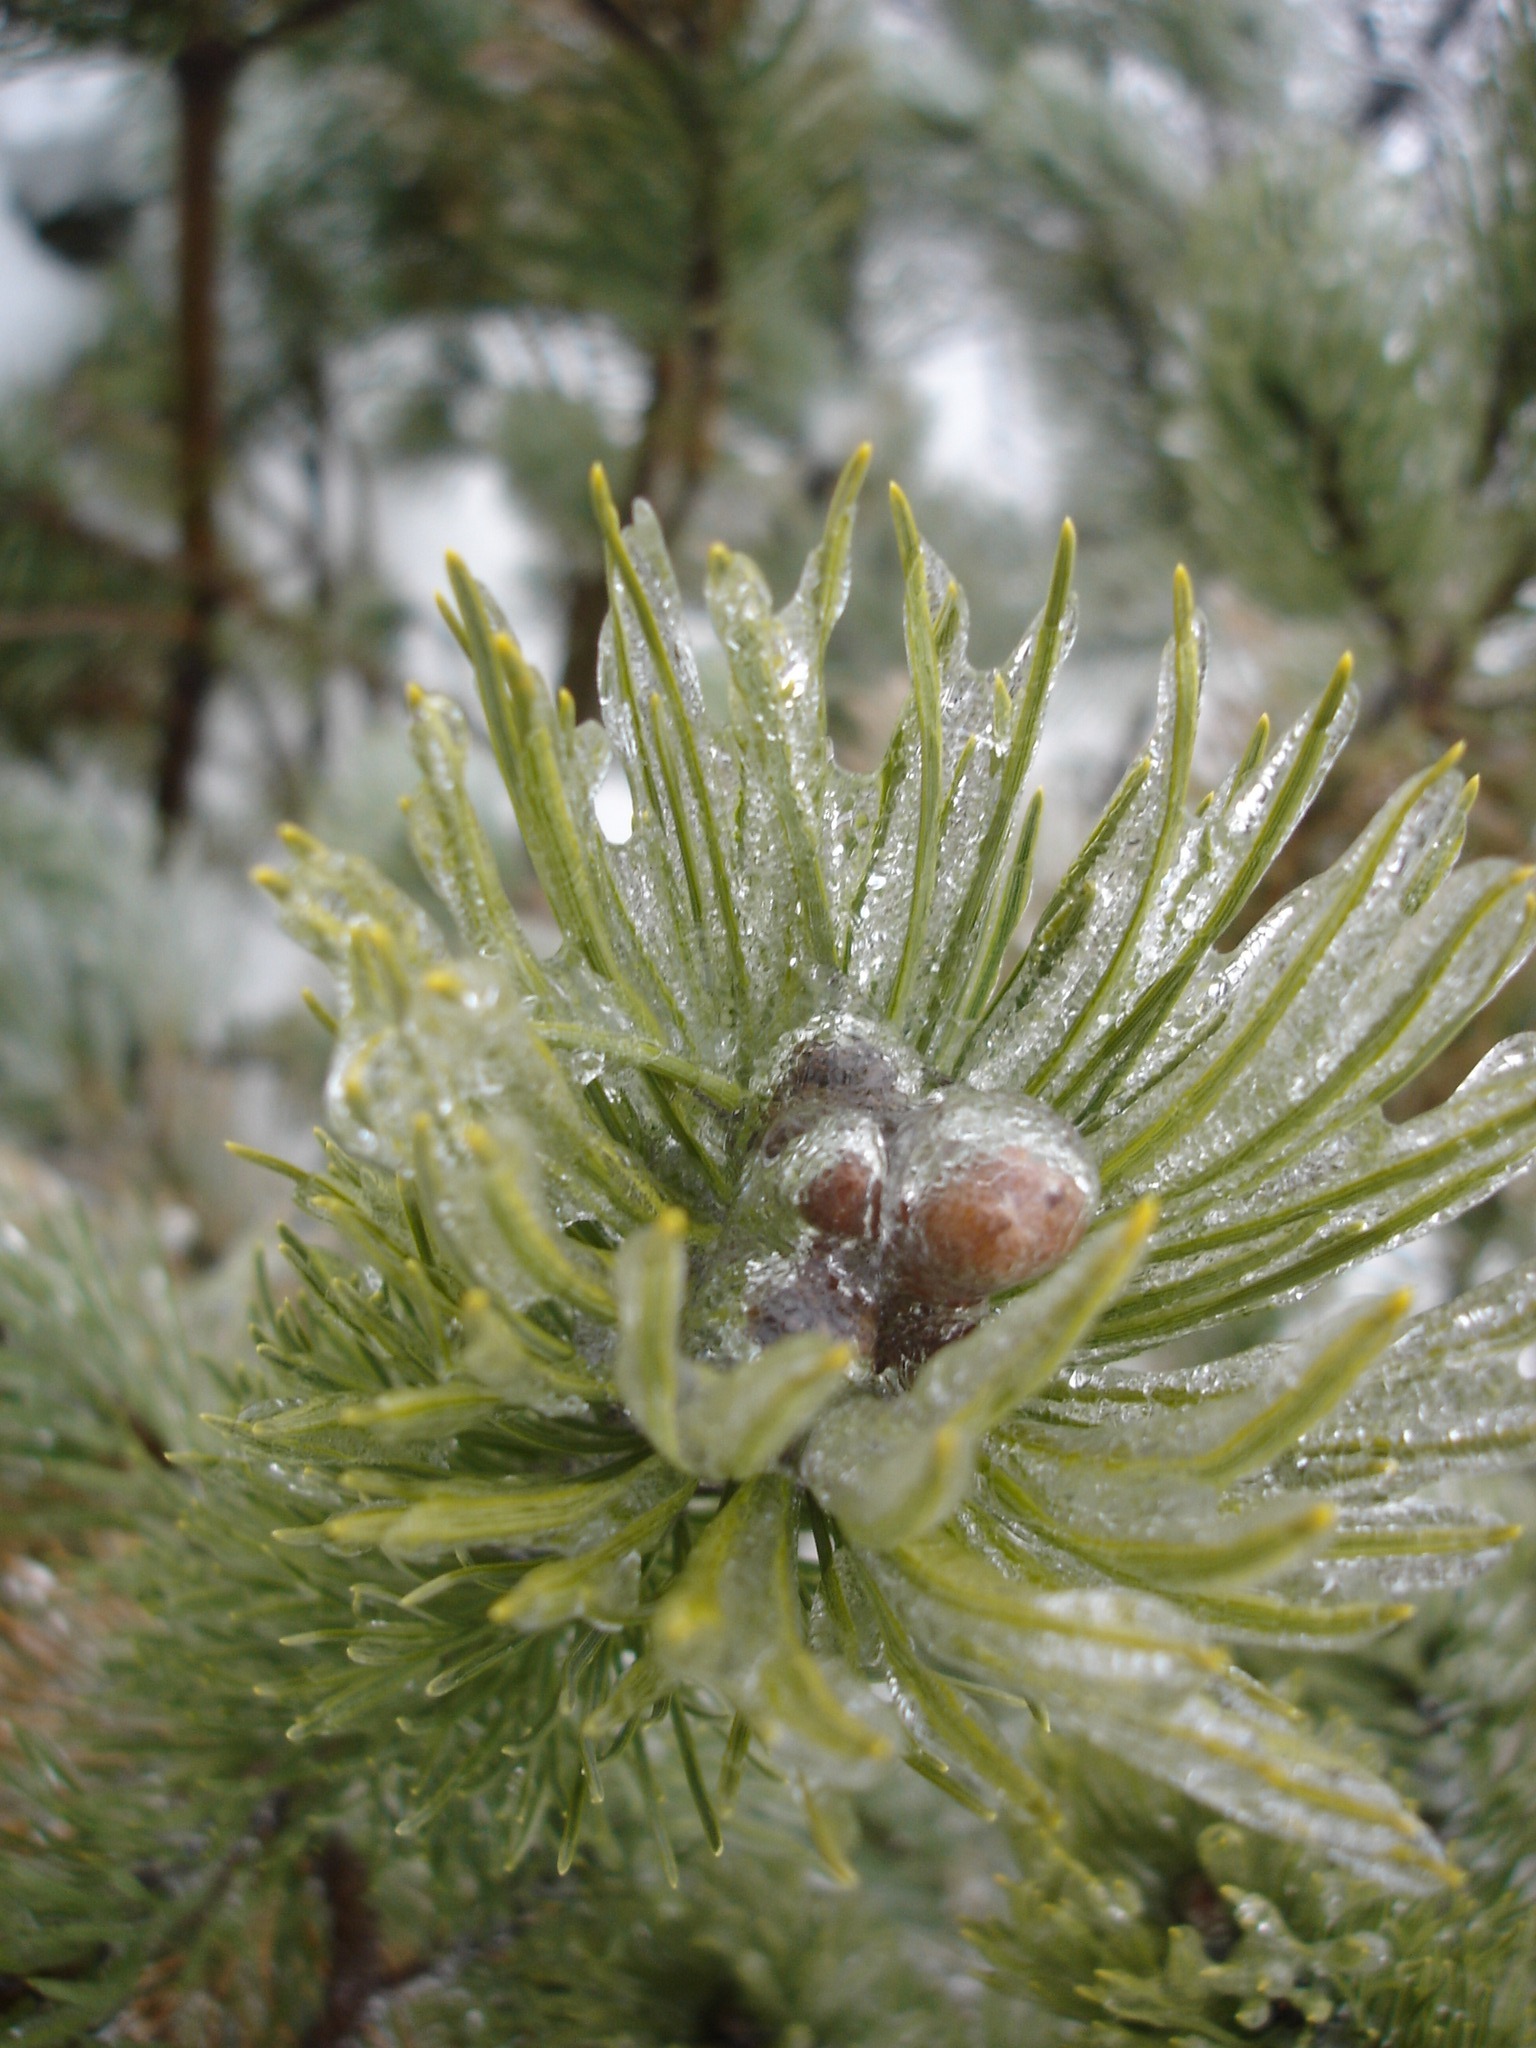
tree, nature, branch, snow, cold, plant, leaf, flower, frost, environment, foliage, ice, green, herb, natural, evergreen, covered, botany, agriculture, fir, flora, botanical, wildflower, conifer, close up, outdoors, spruce, vegetation, horticulture, bud, cover, larch, organic, macro photography, woody plant, land plant